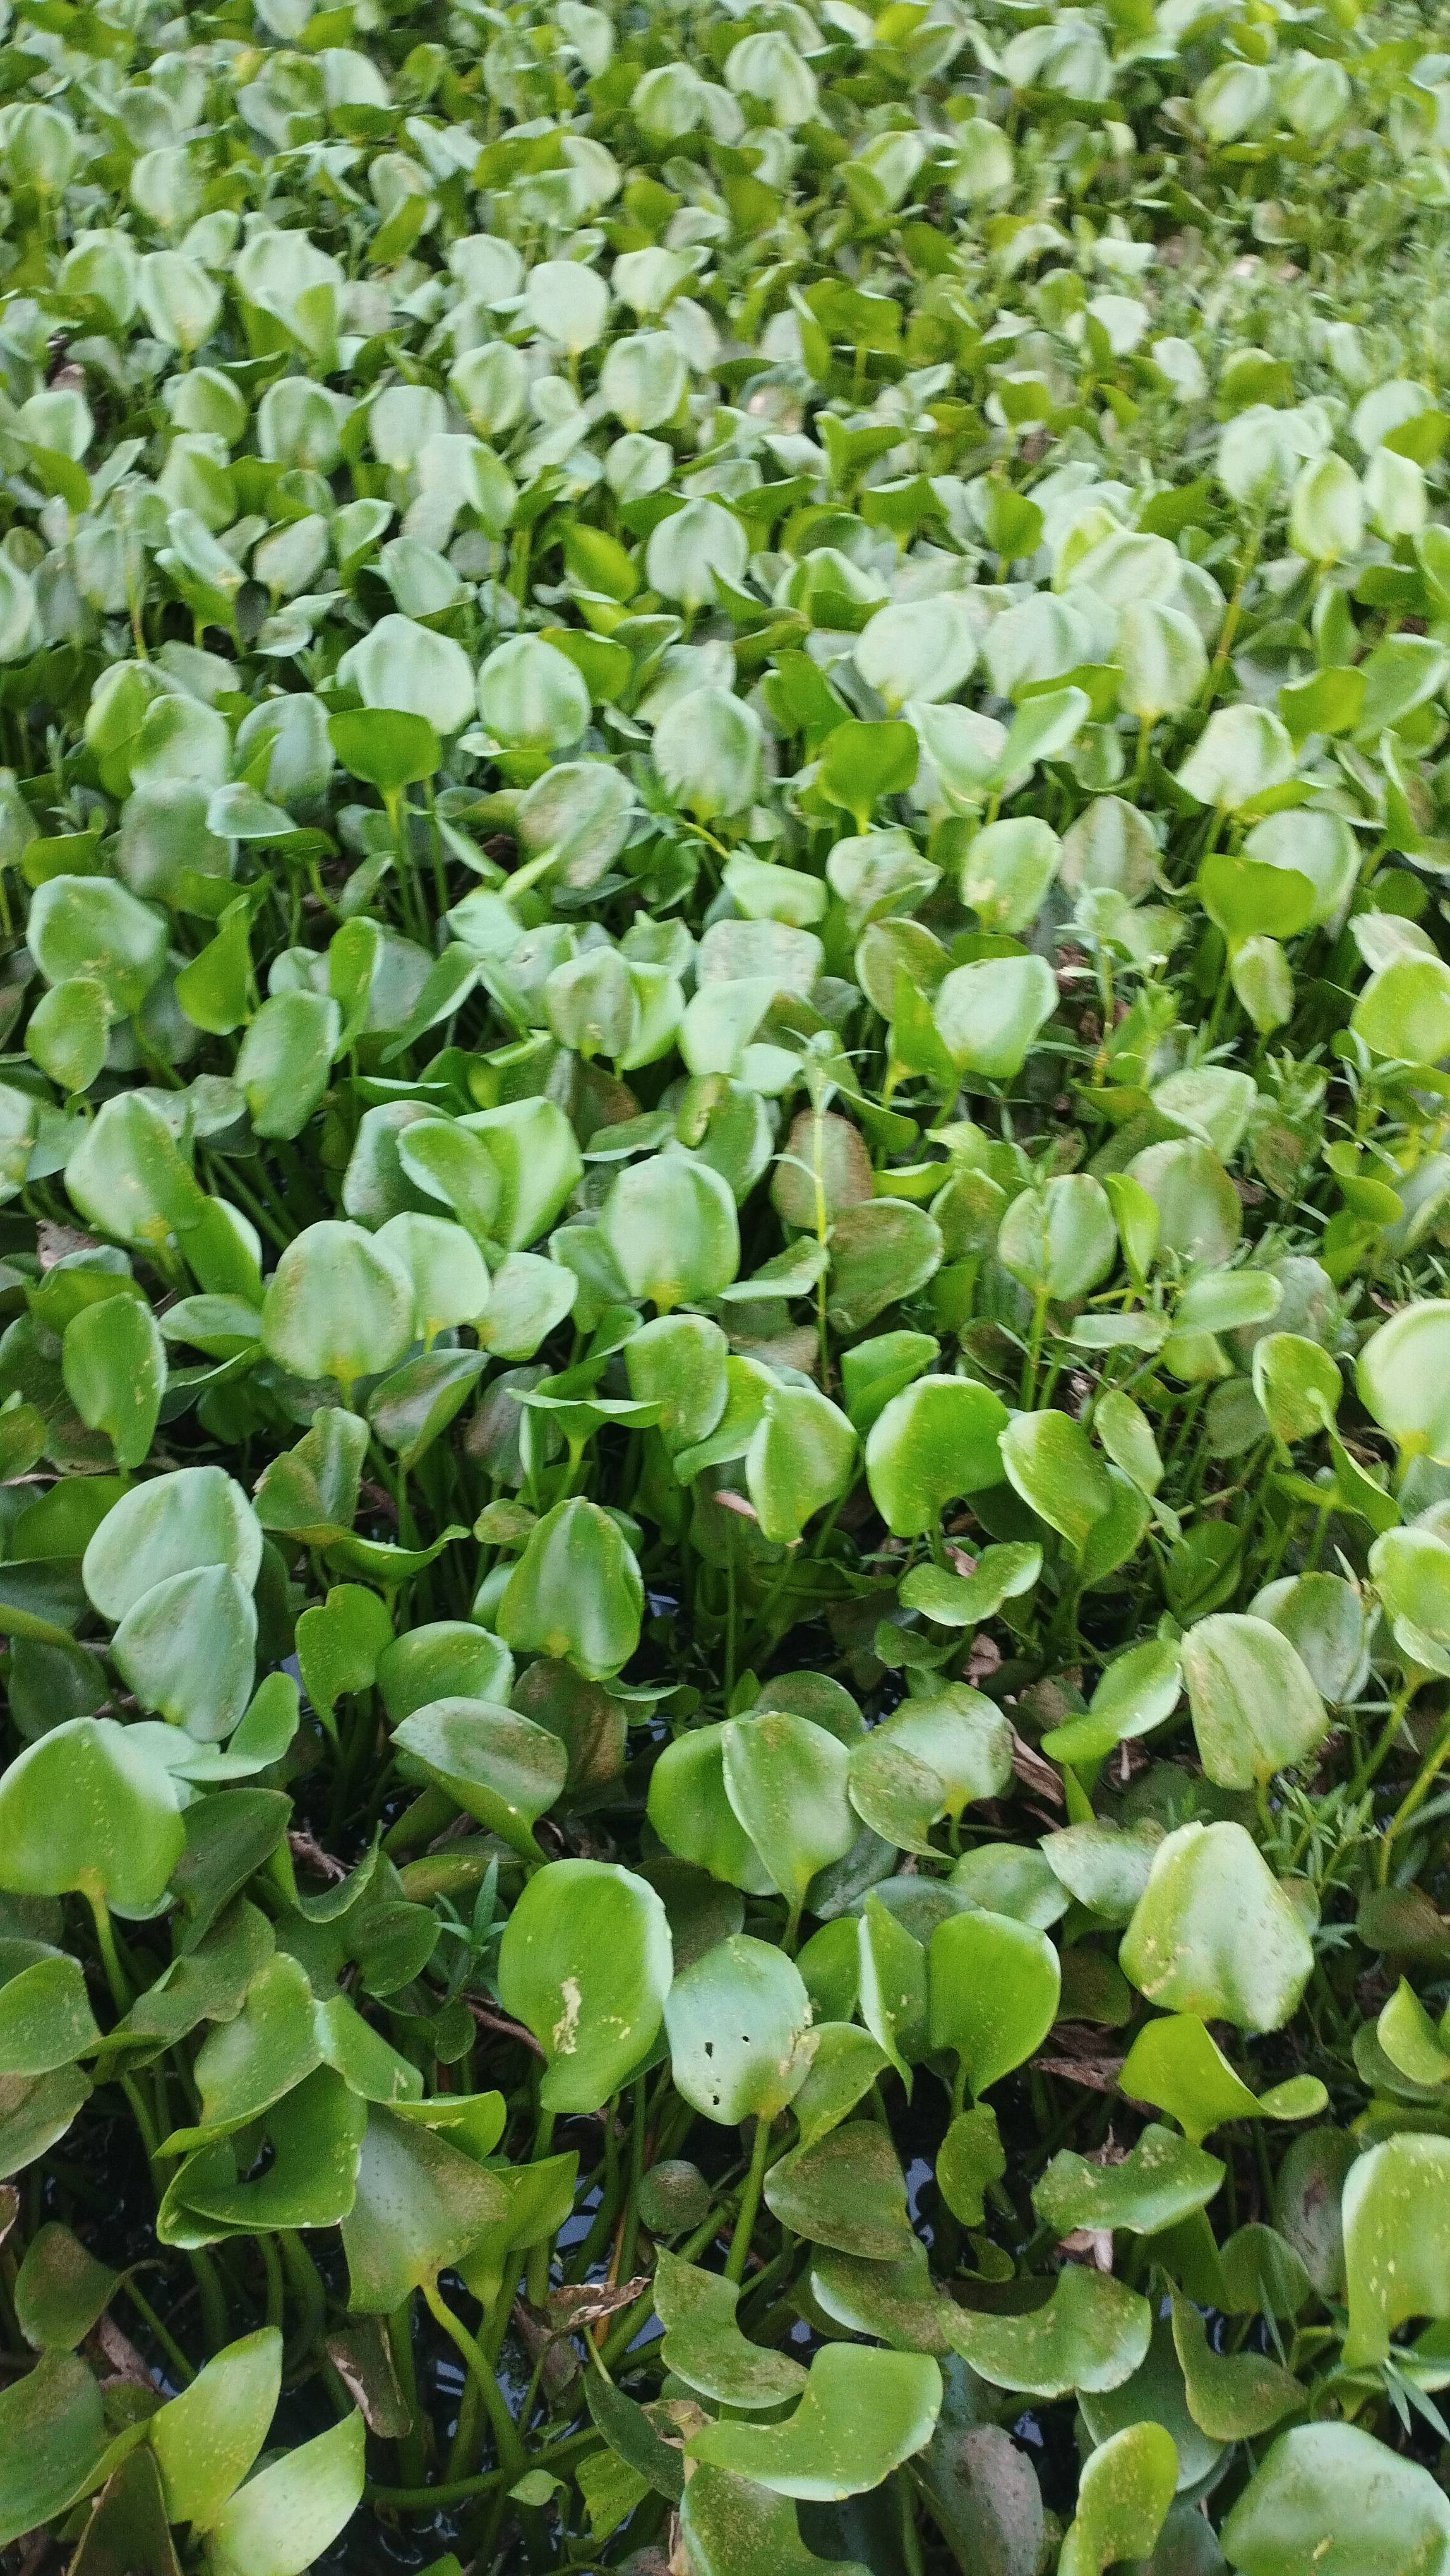
Species: Common Water Hyacinth (Eichornia crassipes)